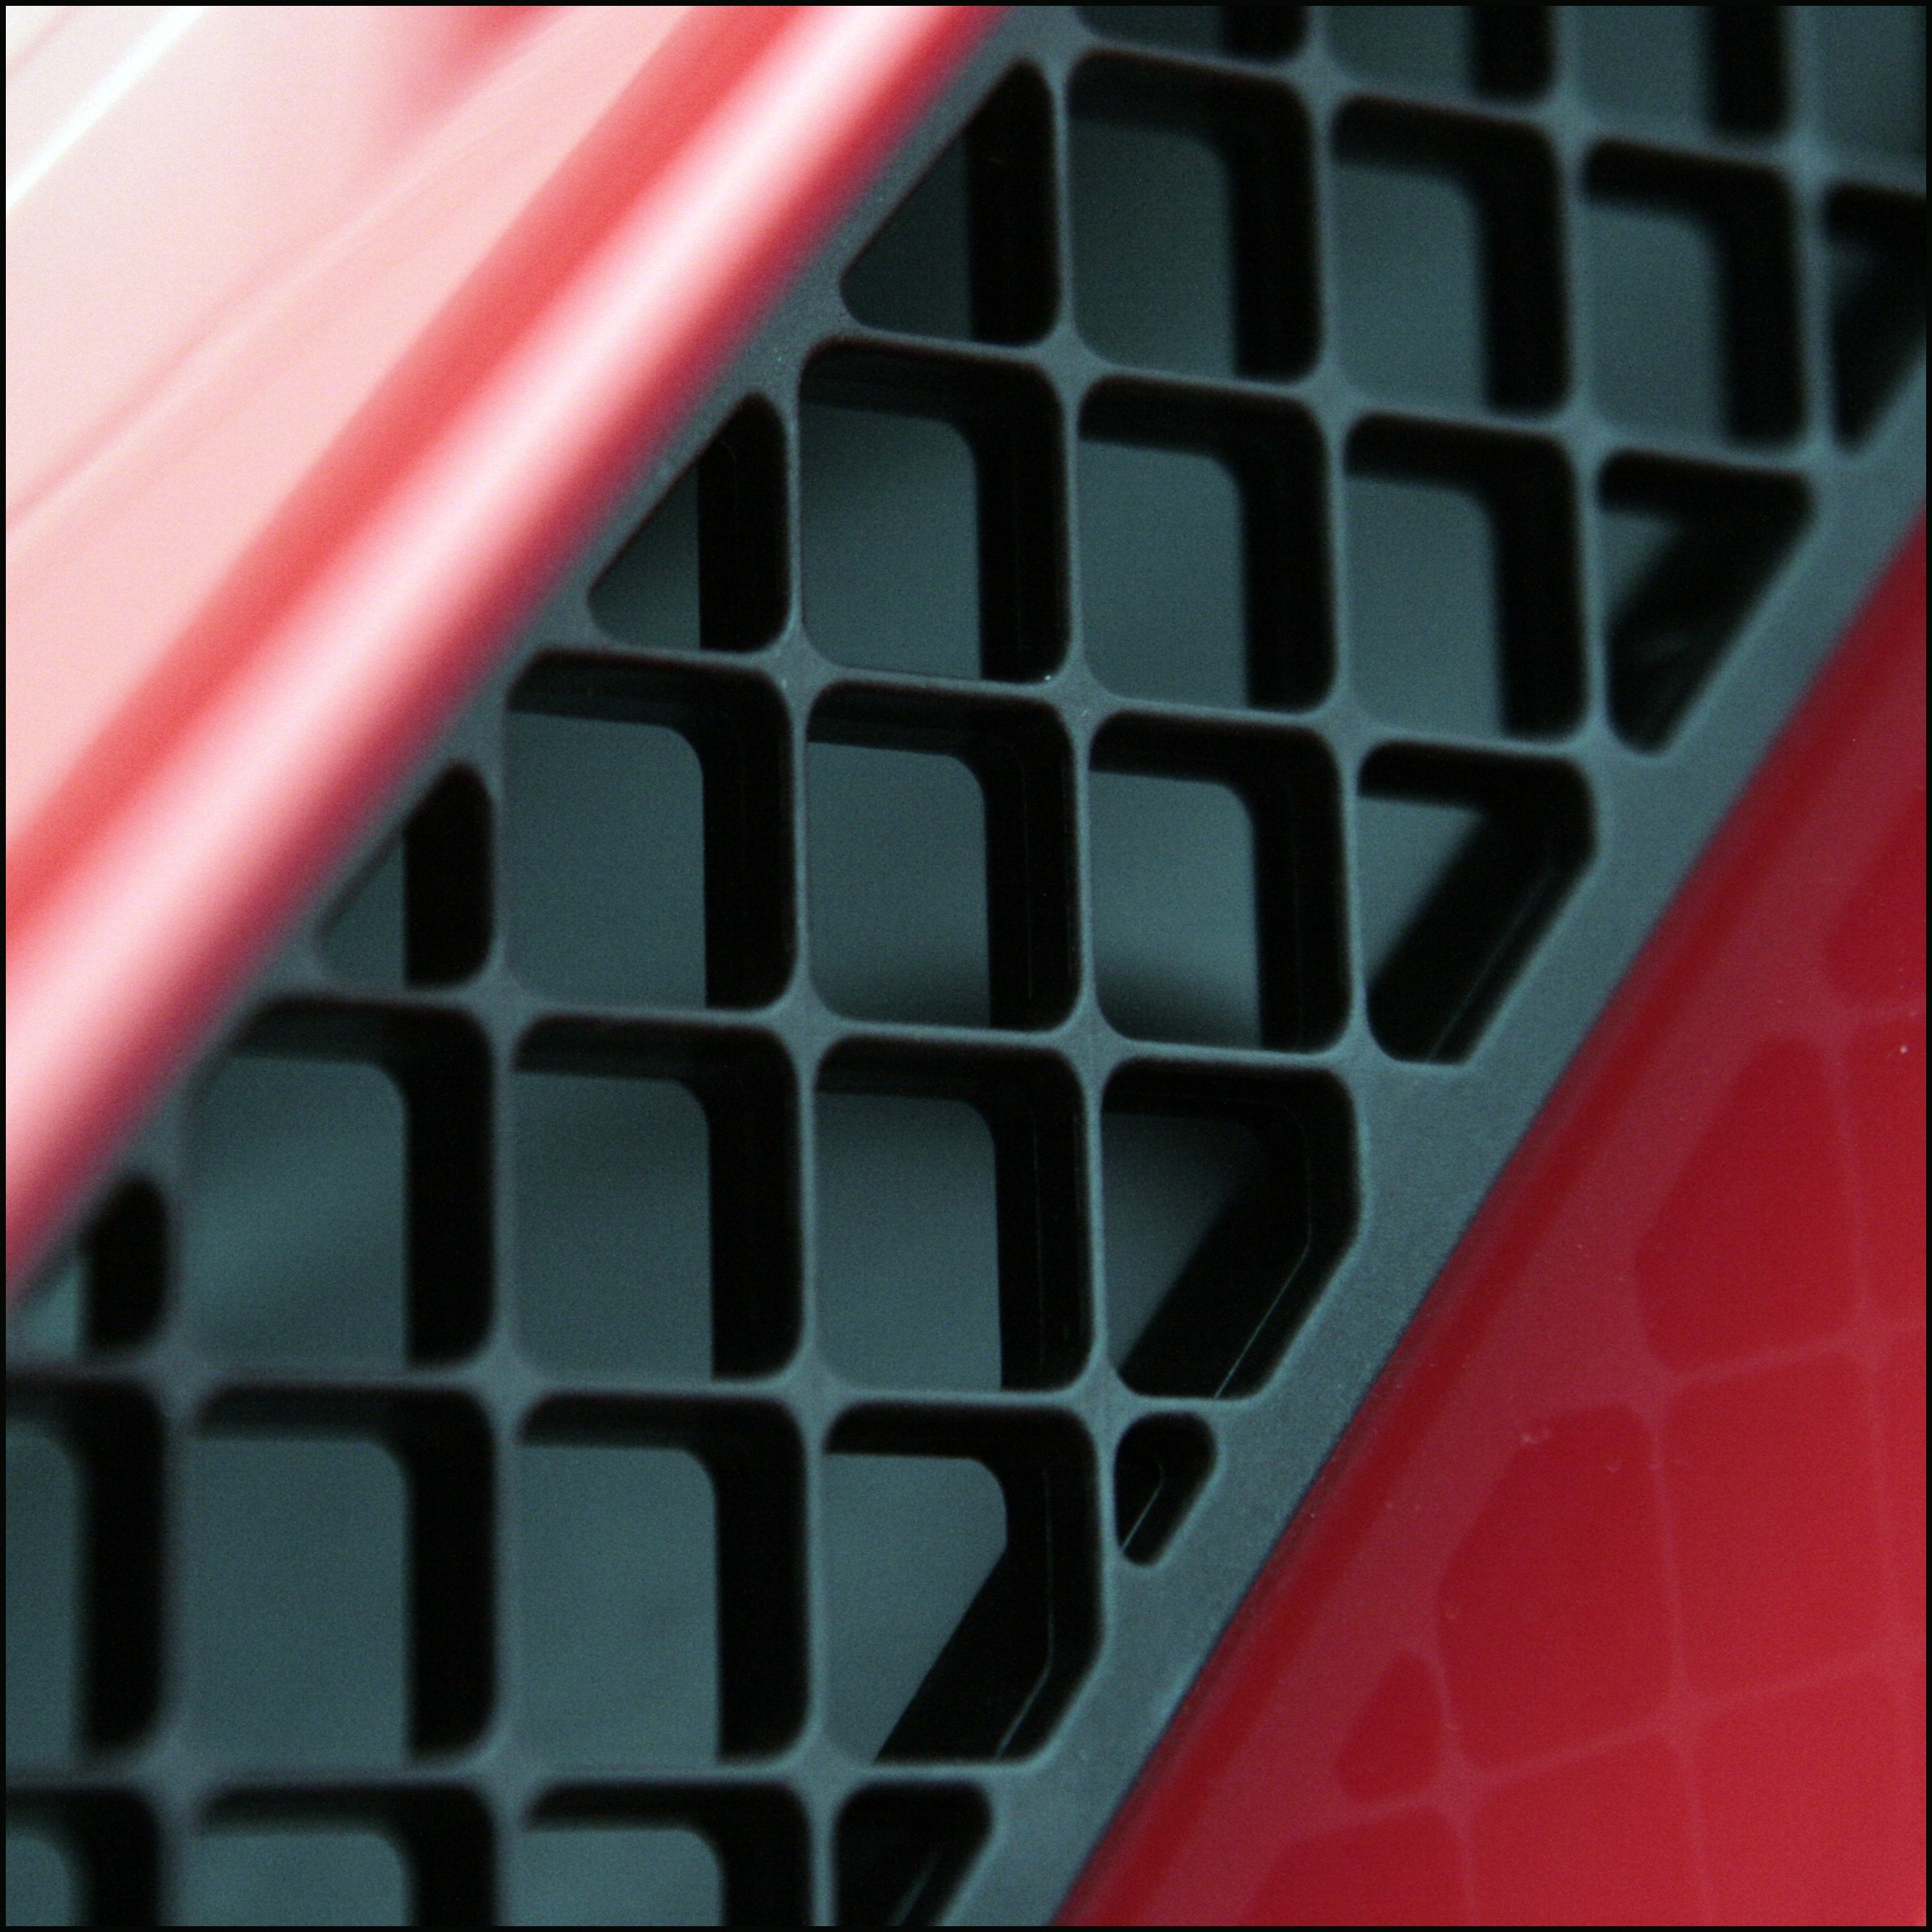
abstract, wheel, red, color, auto, material, tire, grille, bumper, font, tread, automotive exterior, automotive tire, air intake